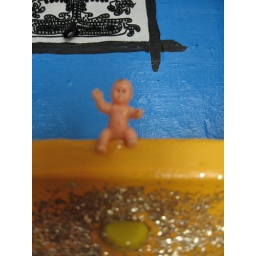
Thes little guys were all over the top of the mirrors and door in the bathroom, as well as in the livingroom.